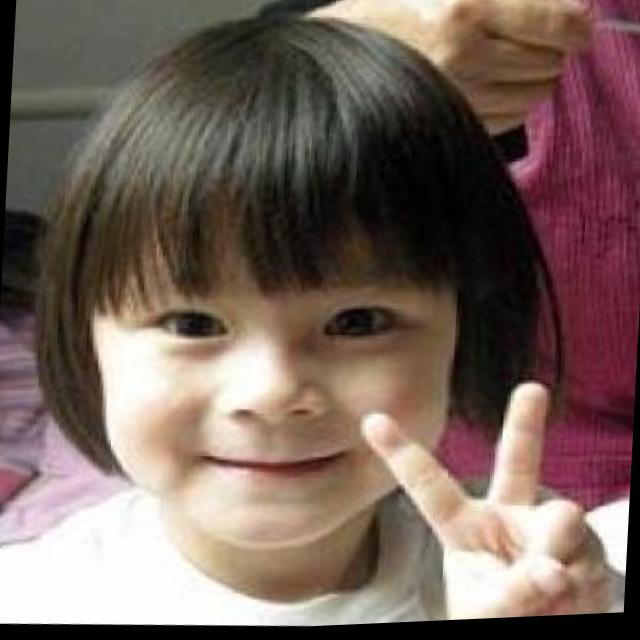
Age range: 0-12